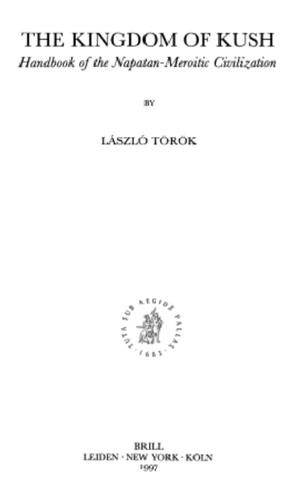
László Török, The Kingdom of Kush (le royaume de Kouch), 1997
László Török, né le 13 mai 1941 à Budapest en Hongrie, est un archéologue, historien et égyptologue hongrois, spécialiste reconnu de l'archéologie et de l'histoire de la Nubie antique et de l'Égypte antique.